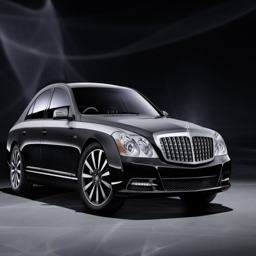
automotive industry business on the road